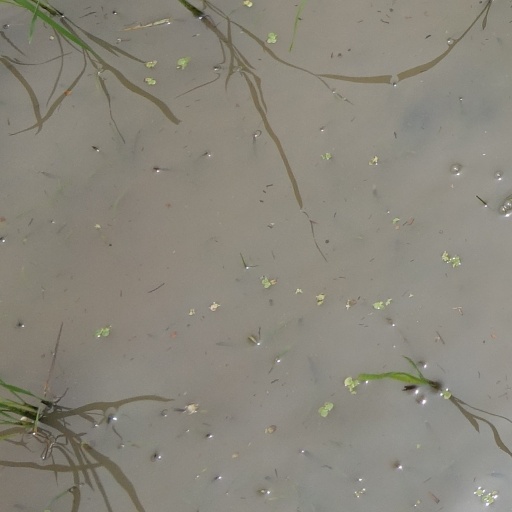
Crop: rice